Colfax Elementary School

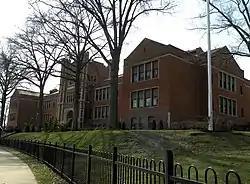

The Colfax Elementary & Middle School is a public school in Pittsburgh, Pennsylvania, United States. Its building, built in 1911, was listed on the National Register of Historic Places in 1986. As of October 1, 2017, there were a total of 890 students enrolled in the school. The school's Principal is Dr. Tamara Sanders- Woods and the Vice Principal is Joan Murphy (middle school). The school is one of oldest schools still open in the City of Pittsburgh. The school added a new building with a glass bridge connecting the two buildings, in 2007 circa. The school is under Pittsburgh Public Schools direction, and led by Superintendent Anthony Hamlet.